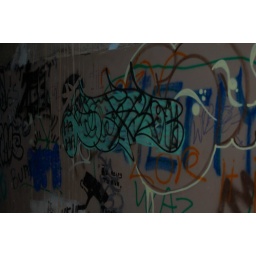
under a bridge near my house